Jade

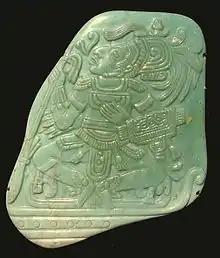
Jadeite pectoral from the Mayan Classic period ( high)

Jadeite in Myanmar is primarily found in the "Jade Tract" located in Lonkin Township in Kachin State in northern Myanmar which encompasses the alluvial region of the Uyu River between the 25th and 26th parallels. Present-day extraction of jade in this region occurs at the Phakant-gyi, Maw Sisa, Tin Tin, and Khansee mines. Khansee is also the only mine that produces maw sit sit, a kosmochlor-rich jade rock. Mines at Tawmaw and Hweka are mostly exhausted. From 1964 to 1981, mining was exclusively an enterprise of the Myanmar government. In 1981, 1985, and 1995, the Gemstone laws were modified to allow increasing private enterprise. In addition to this region, there are also notable mines in the neighboring Sagaing District, near the towns of Nasibon and Natmaw and Hkamti. Sagaing is a district in Myanmar proper, not a part of the ethic Kachin State.